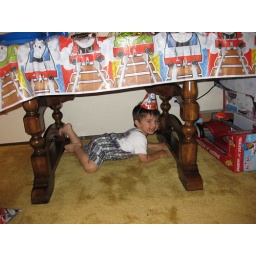
Birthday boy hiding under the table